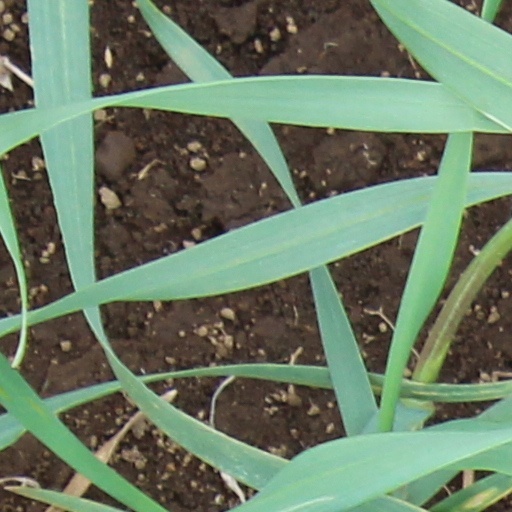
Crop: wheat